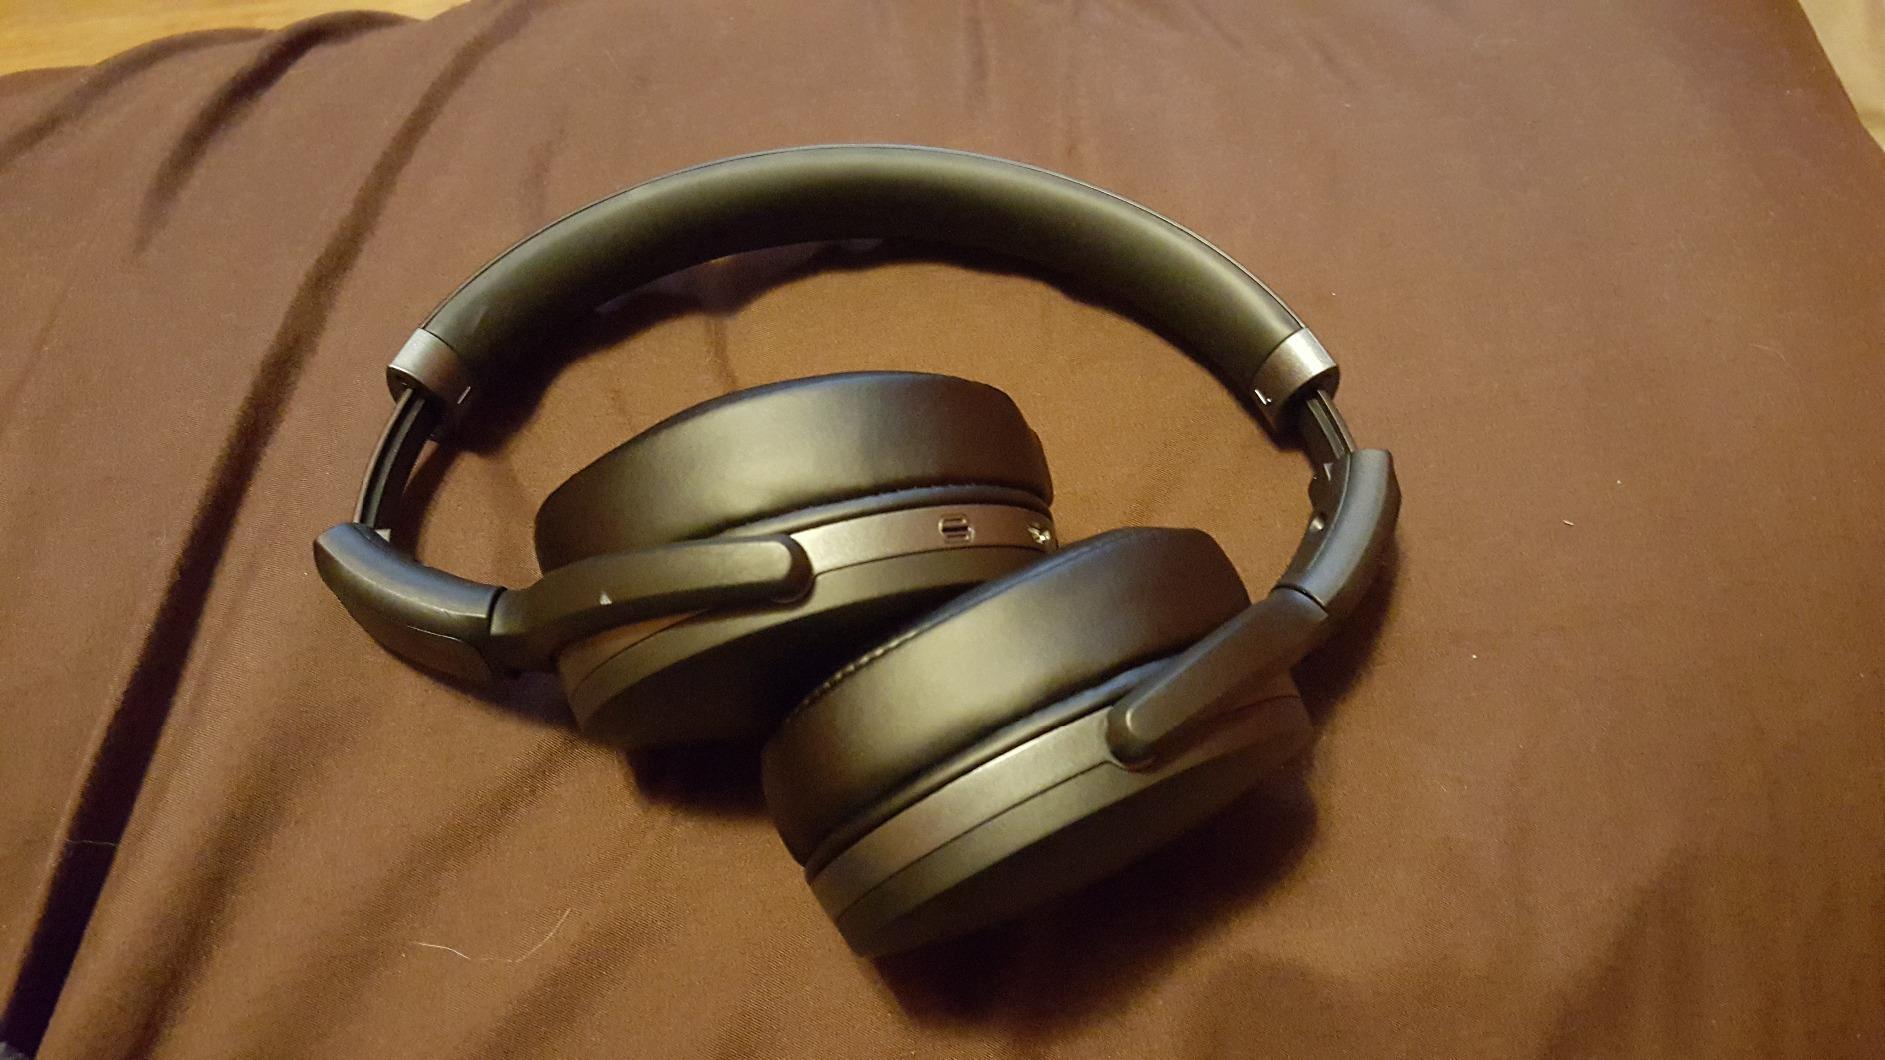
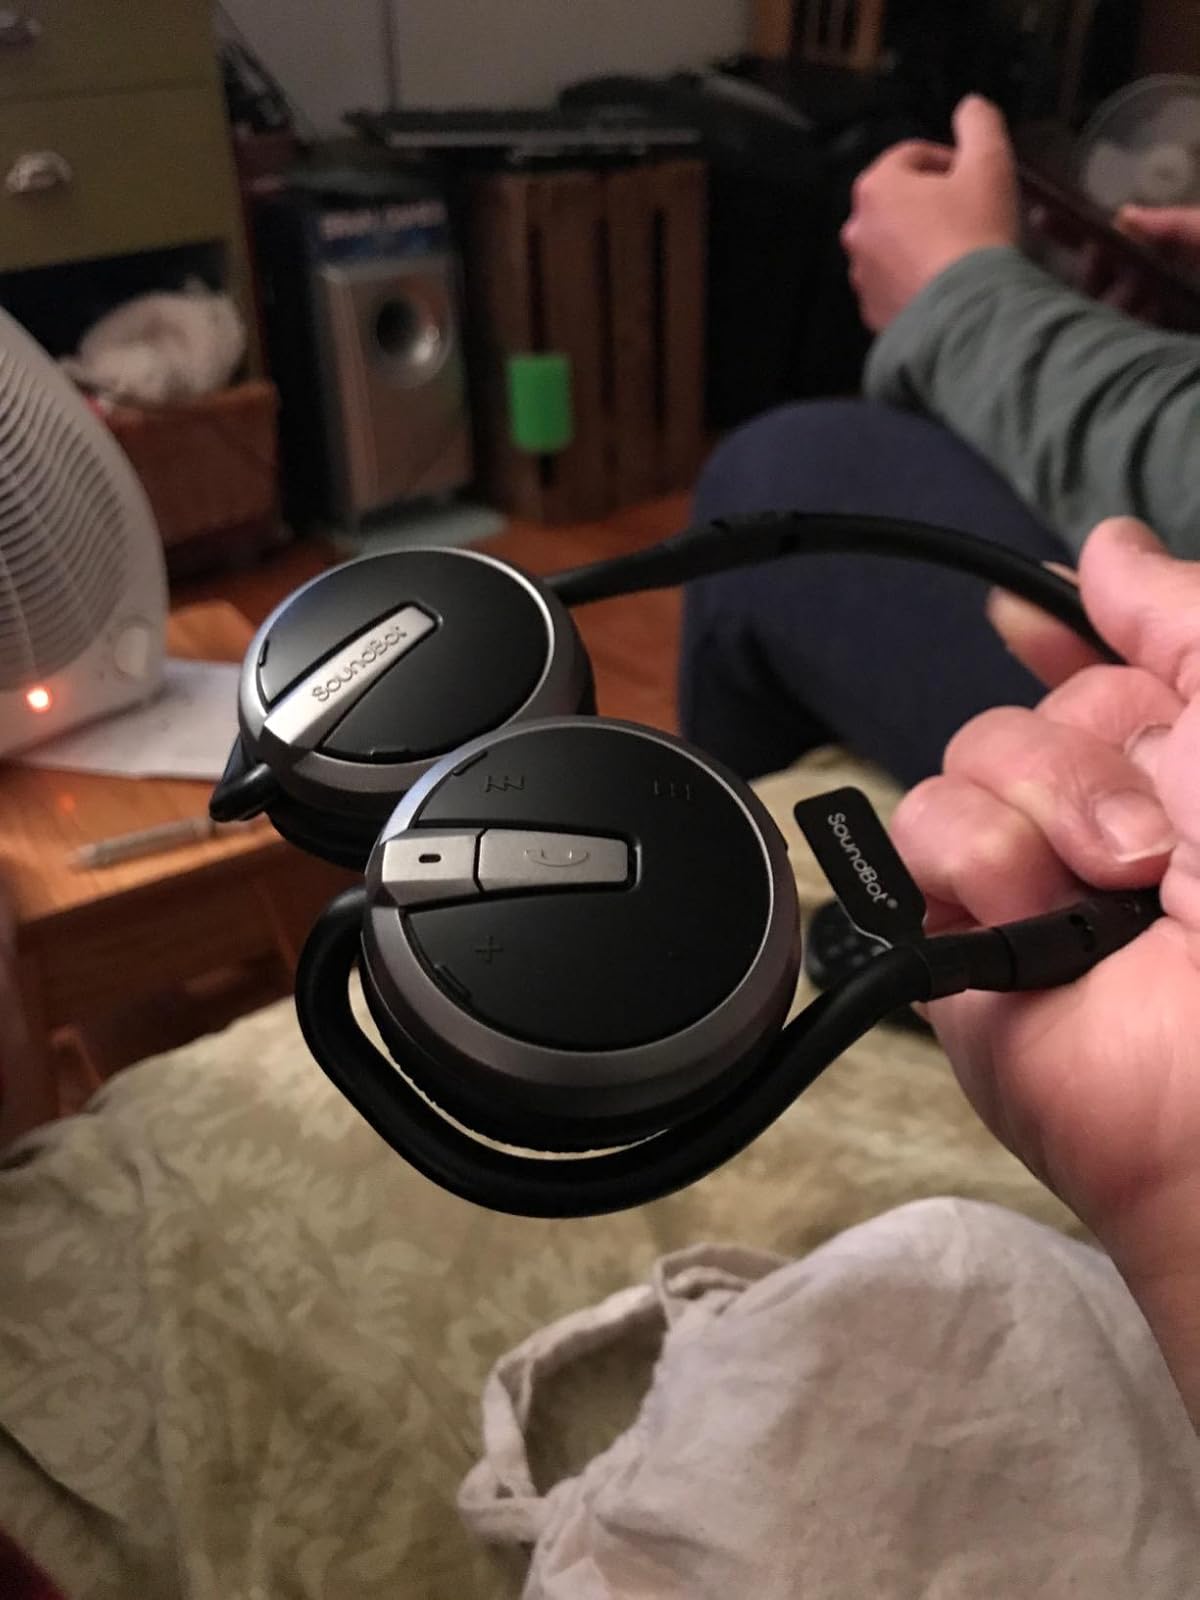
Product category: headphones
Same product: no